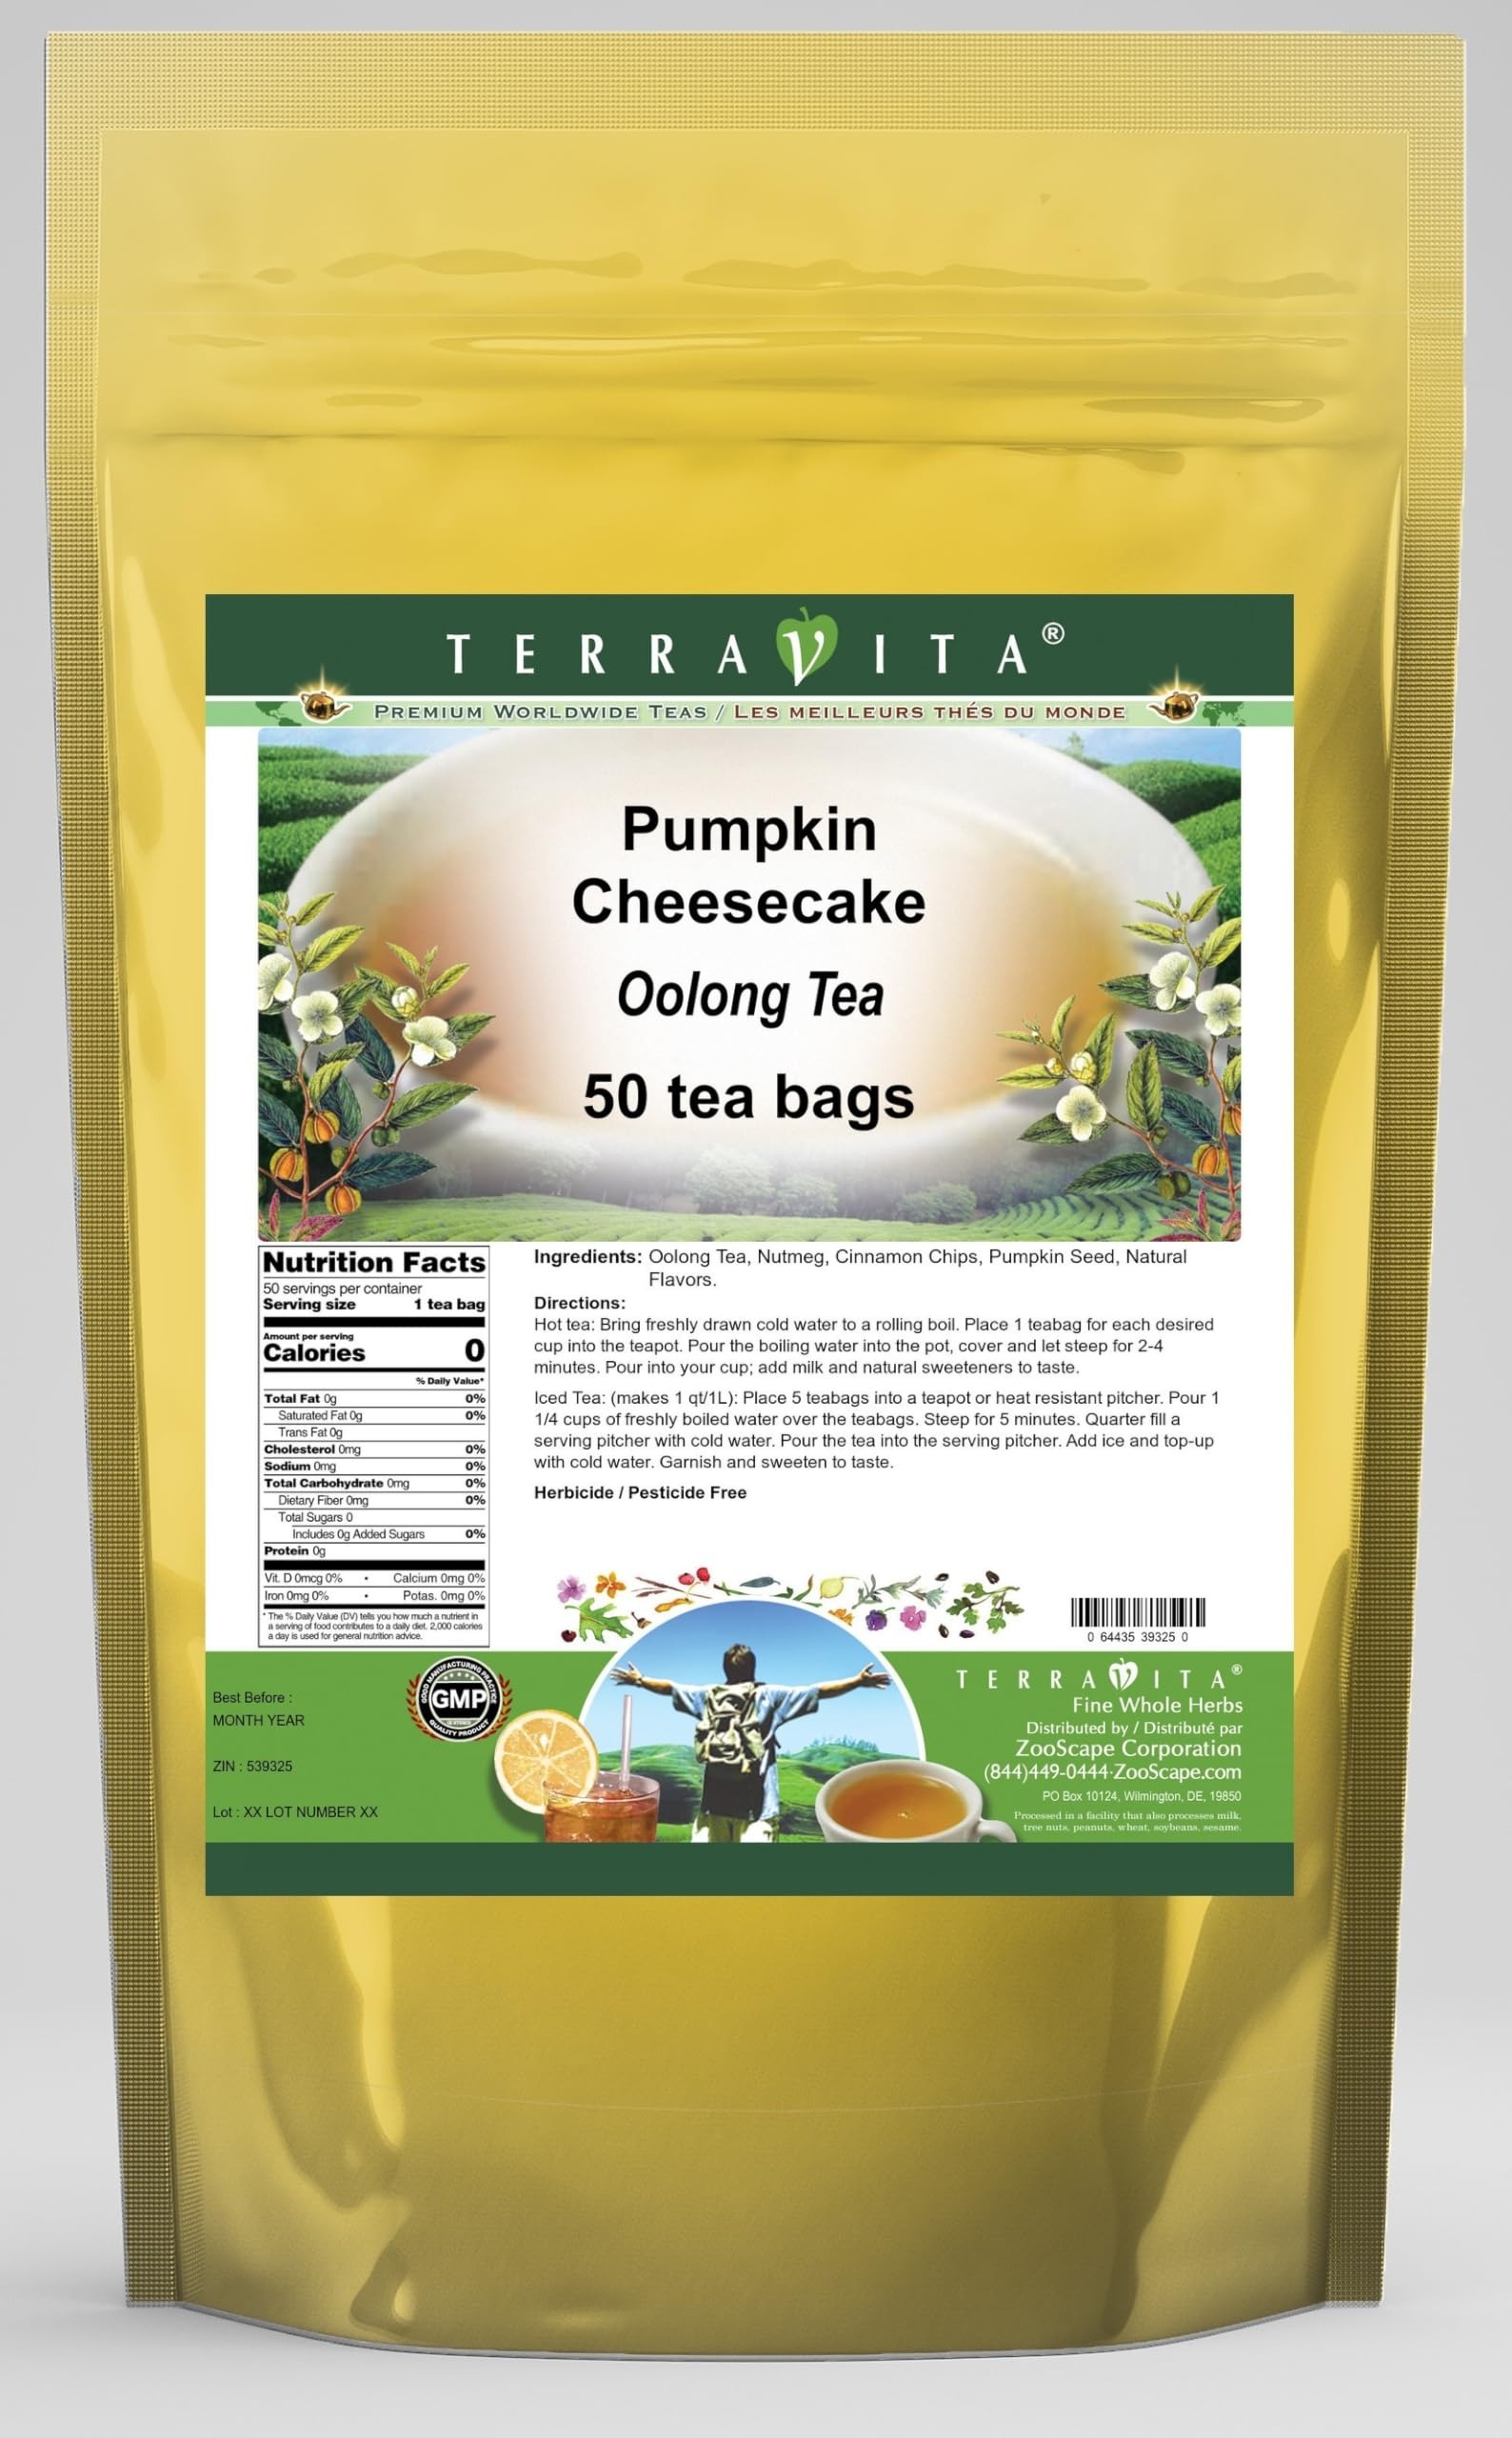
Item Name: Pumpkin Cheesecake Oolong Tea (50 tea bags, ZIN: 539325) - 3 Pack
Bullet Point 1: Our Pumpkin Cheesecake Oolong Tea is a luxurious flavored Oolong tea with Nutmeg, Cinnamon Chips and Pumpkin Seed that you can enjoy hot or cold! The Pumpkin Cheesecake flavor and aroma is wonderful! - Ingredients: Oolong tea, Nutmeg, Cinnamon Chips, Pumpkin Seed and Natural Pumpkin Cheesecake Flavor.
Bullet Point 2: No fillers.
Bullet Point 3: Manufacturer: TerraVita
Bullet Point 4: Size: 50 tea bags
Bullet Point 5: Oolong Tea Bags - Packed in a convenient upright pouch!
Product Description: Our Pumpkin Cheesecake Oolong Tea is a luxurious flavored Oolong tea with Nutmeg, Cinnamon Chips and Pumpkin Seed that you can enjoy hot or cold! The Pumpkin Cheesecake flavor and aroma is wonderful! - Ingredients: Oolong tea, Nutmeg, Cinnamon Chips, Pumpkin Seed and Natural Pumpkin Cheesecake Flavor. - Hot tea brewing method: Bring freshly drawn cold water to a rolling boil. Place 1 teabag for each desired cup into the teapot. Pour the boiling water into the pot, cover and let steep for 2-4 minutes. Pour into your cup; add milk and natural sweeteners to taste. - Iced tea brewing method: (to make 1 liter/quart): Place 5 teabags into a teapot or heat resistant pitcher. Pour 1 1/4 cups of freshly boiled water over the teabags. Steep for 5 minutes. Quarter fill a serving pitcher with cold water. Pour the tea into the serving pitcher. Add ice and top-up with cold water. Garnish and sweeten to taste. - TerraVita is an exclusive line of premium-quality, natural source products that use only the finest, purest and most potent ingredients found around the world. TerraVita is hallmarked by the highest possible standards of purity, potency, stability and freshness. All of our products are prepared with the highest elements of quality control, from raw materials through the entire manufacturing process, up to and including the moment that the bottles or bags are sealed for freshness and shipped out to you. Our highest possible standards are certified by independent laboratories and backed by our personal guarantee. - TerraVita exists to meet and ensure your family's health and wellness without the harmful effects of chemicals and health products. We strive to make all of our products affordable and reliable and are constantly searching the market to maintain our affordability and
Value: 150.0
Unit: Count

Price: 56.01